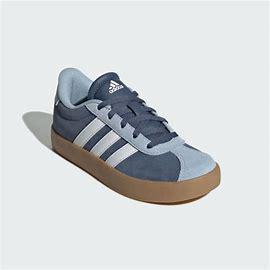
Brand: Adidas
Model: VL Court 3